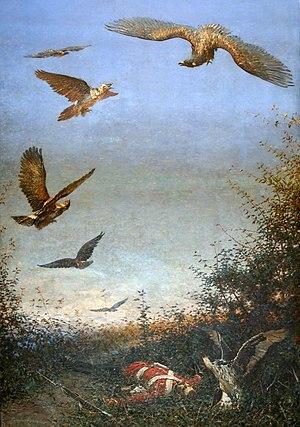
Vassili Vassilievitch Verechtchaguine, né le 26 octobre 1842 à Tcherepovets et mort le 13 avril 1904 près de Port-Arthur en Chine, est un peintre russe, célèbre pour ses peintures de batailles.